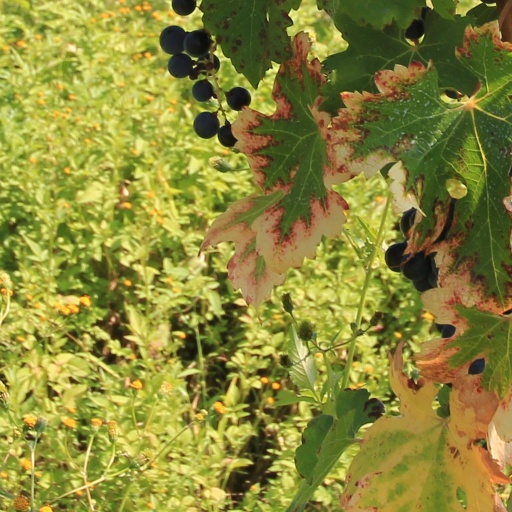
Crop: grape